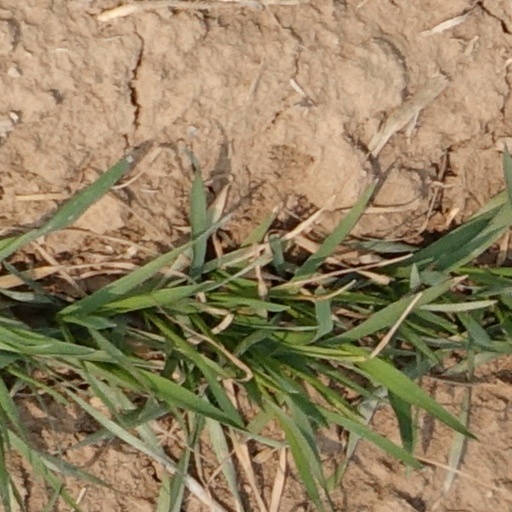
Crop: wheat